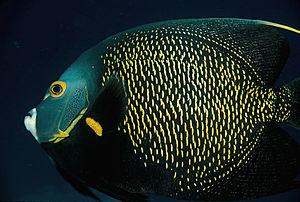
Le Poisson-ange français est un poisson tropical de la famille des Pomacanthidae.